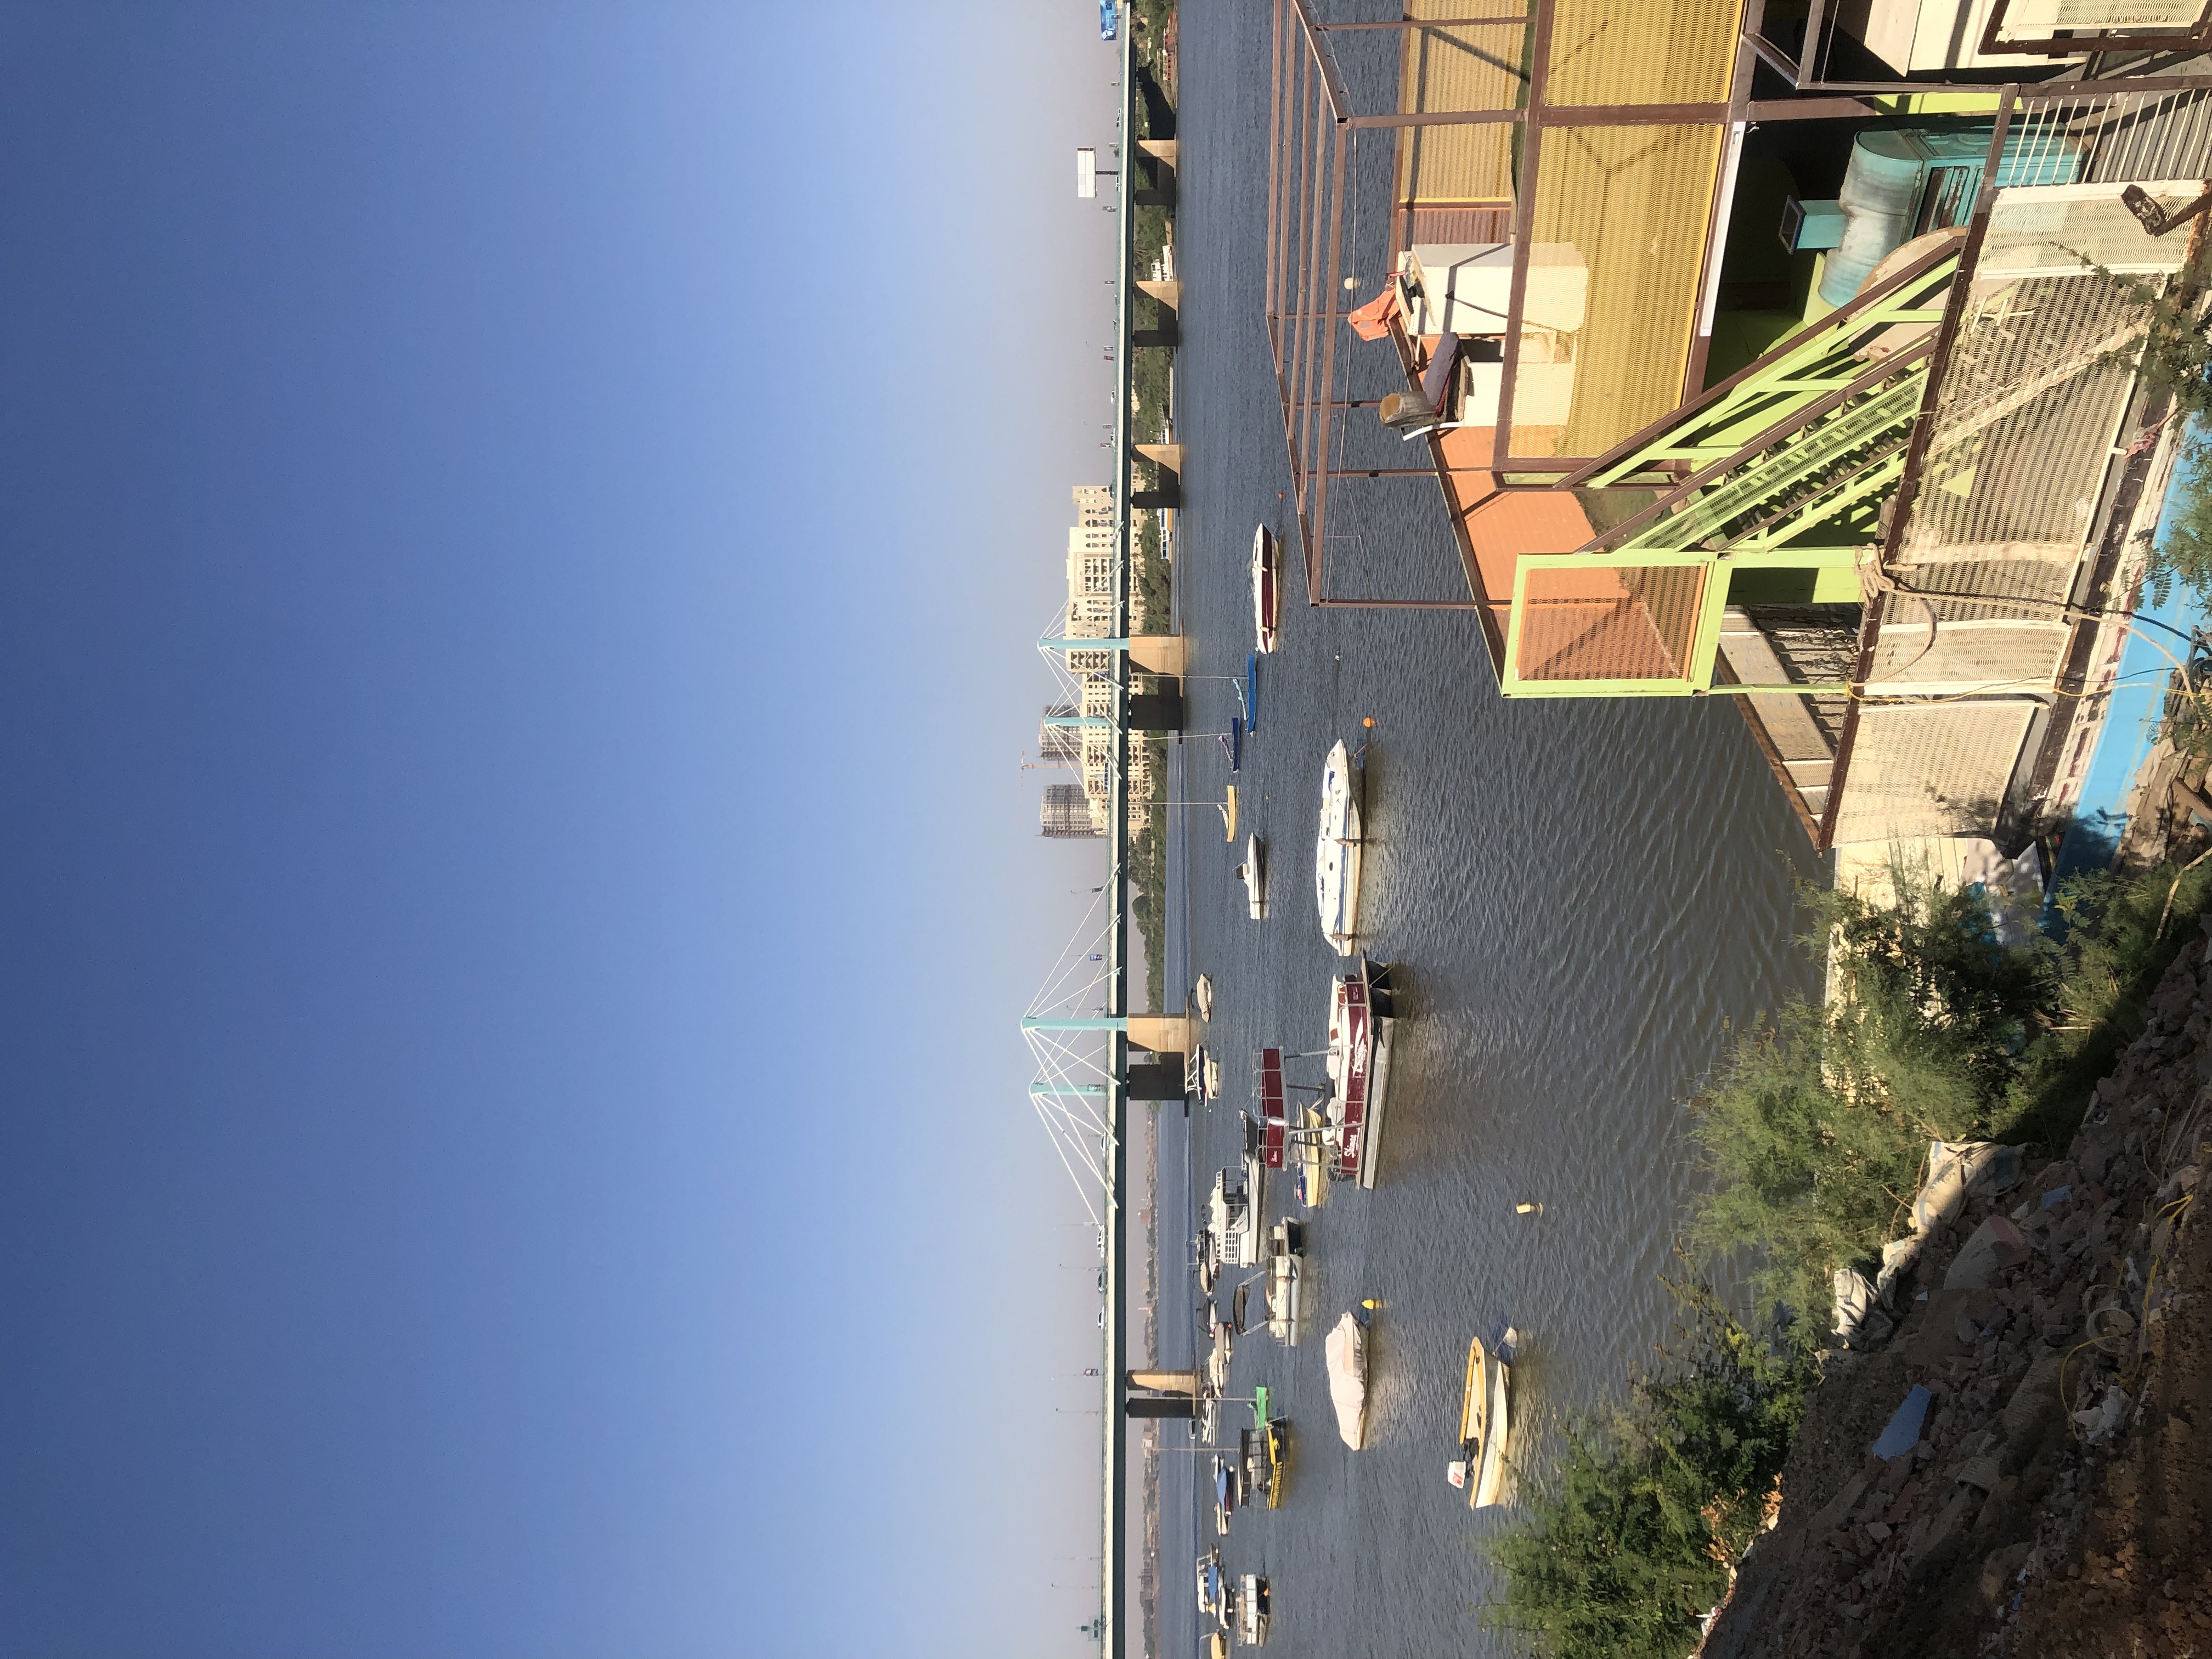
الوصف بالفصحى: مشهد لنهر النيل مع جسر المقرن وعدة قوارب
الوصف بالعامية السودانية: النيل وكبري المقرن، زوارق كثيرة غرب نادي الزوارق
التصنيف: Public Spaces & Infrastructure
التصنيف الفرعي: Khartoum